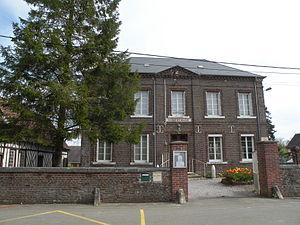
Villers-Saint-Barthélemy mairie
Villers-Saint-Barthélemy est une commune française située dans le département de l'Oise, en région Hauts-de-France.